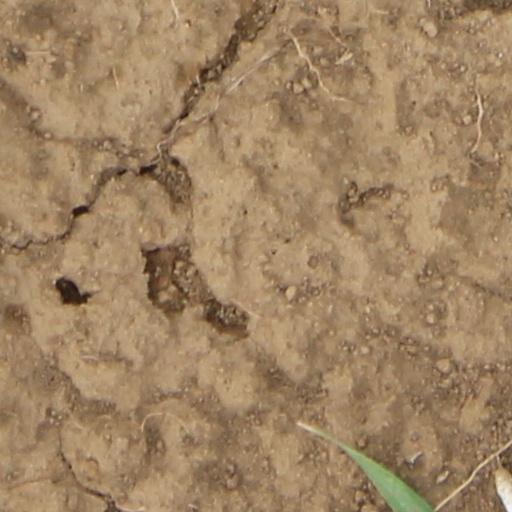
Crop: wheat